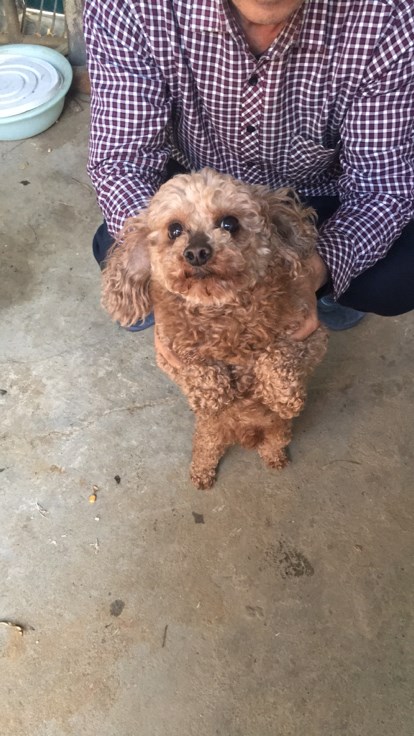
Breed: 7449-n000128-teddy